Barsboldia

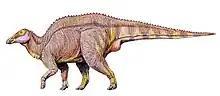
Restoration

"Barsboldia" was a large hadrosaur, previously estimated at in length and in body mass. In 2011, the tibial length was measured at , rivaling that of "Shantungosaurus" at and that of "Magnapaulia" at ; this indicates that "Barsboldia" could have possibly reached within the range of in total body length. Similar to "Ouranosaurus", the most distinctive features of "Barsboldia" are found in the neural spines. These are very tall, particularly over the hips, and were described as second only to those of "Hypacrosaurus altispinus" and the tips of those found in the first few vertebrae of the tail are club-shaped, possibly a sign of old age.